Jean-Paul Viguier

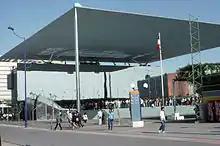
French Pavilion, Sevilla Expo '92

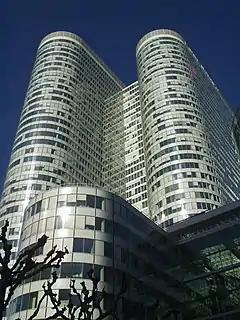
Coeur Defense

For further information about the projects go to the Firm Website